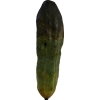
Label: cucumber